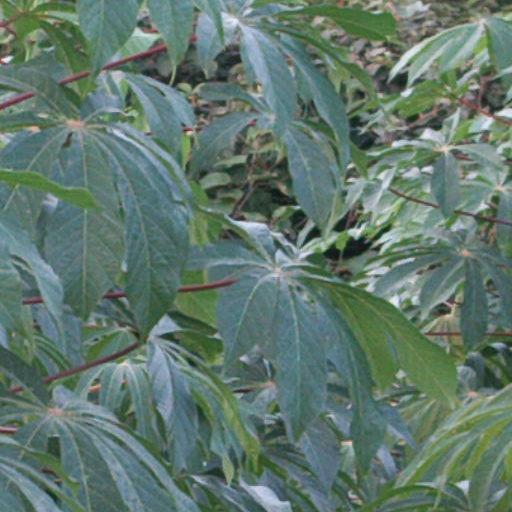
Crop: cassava